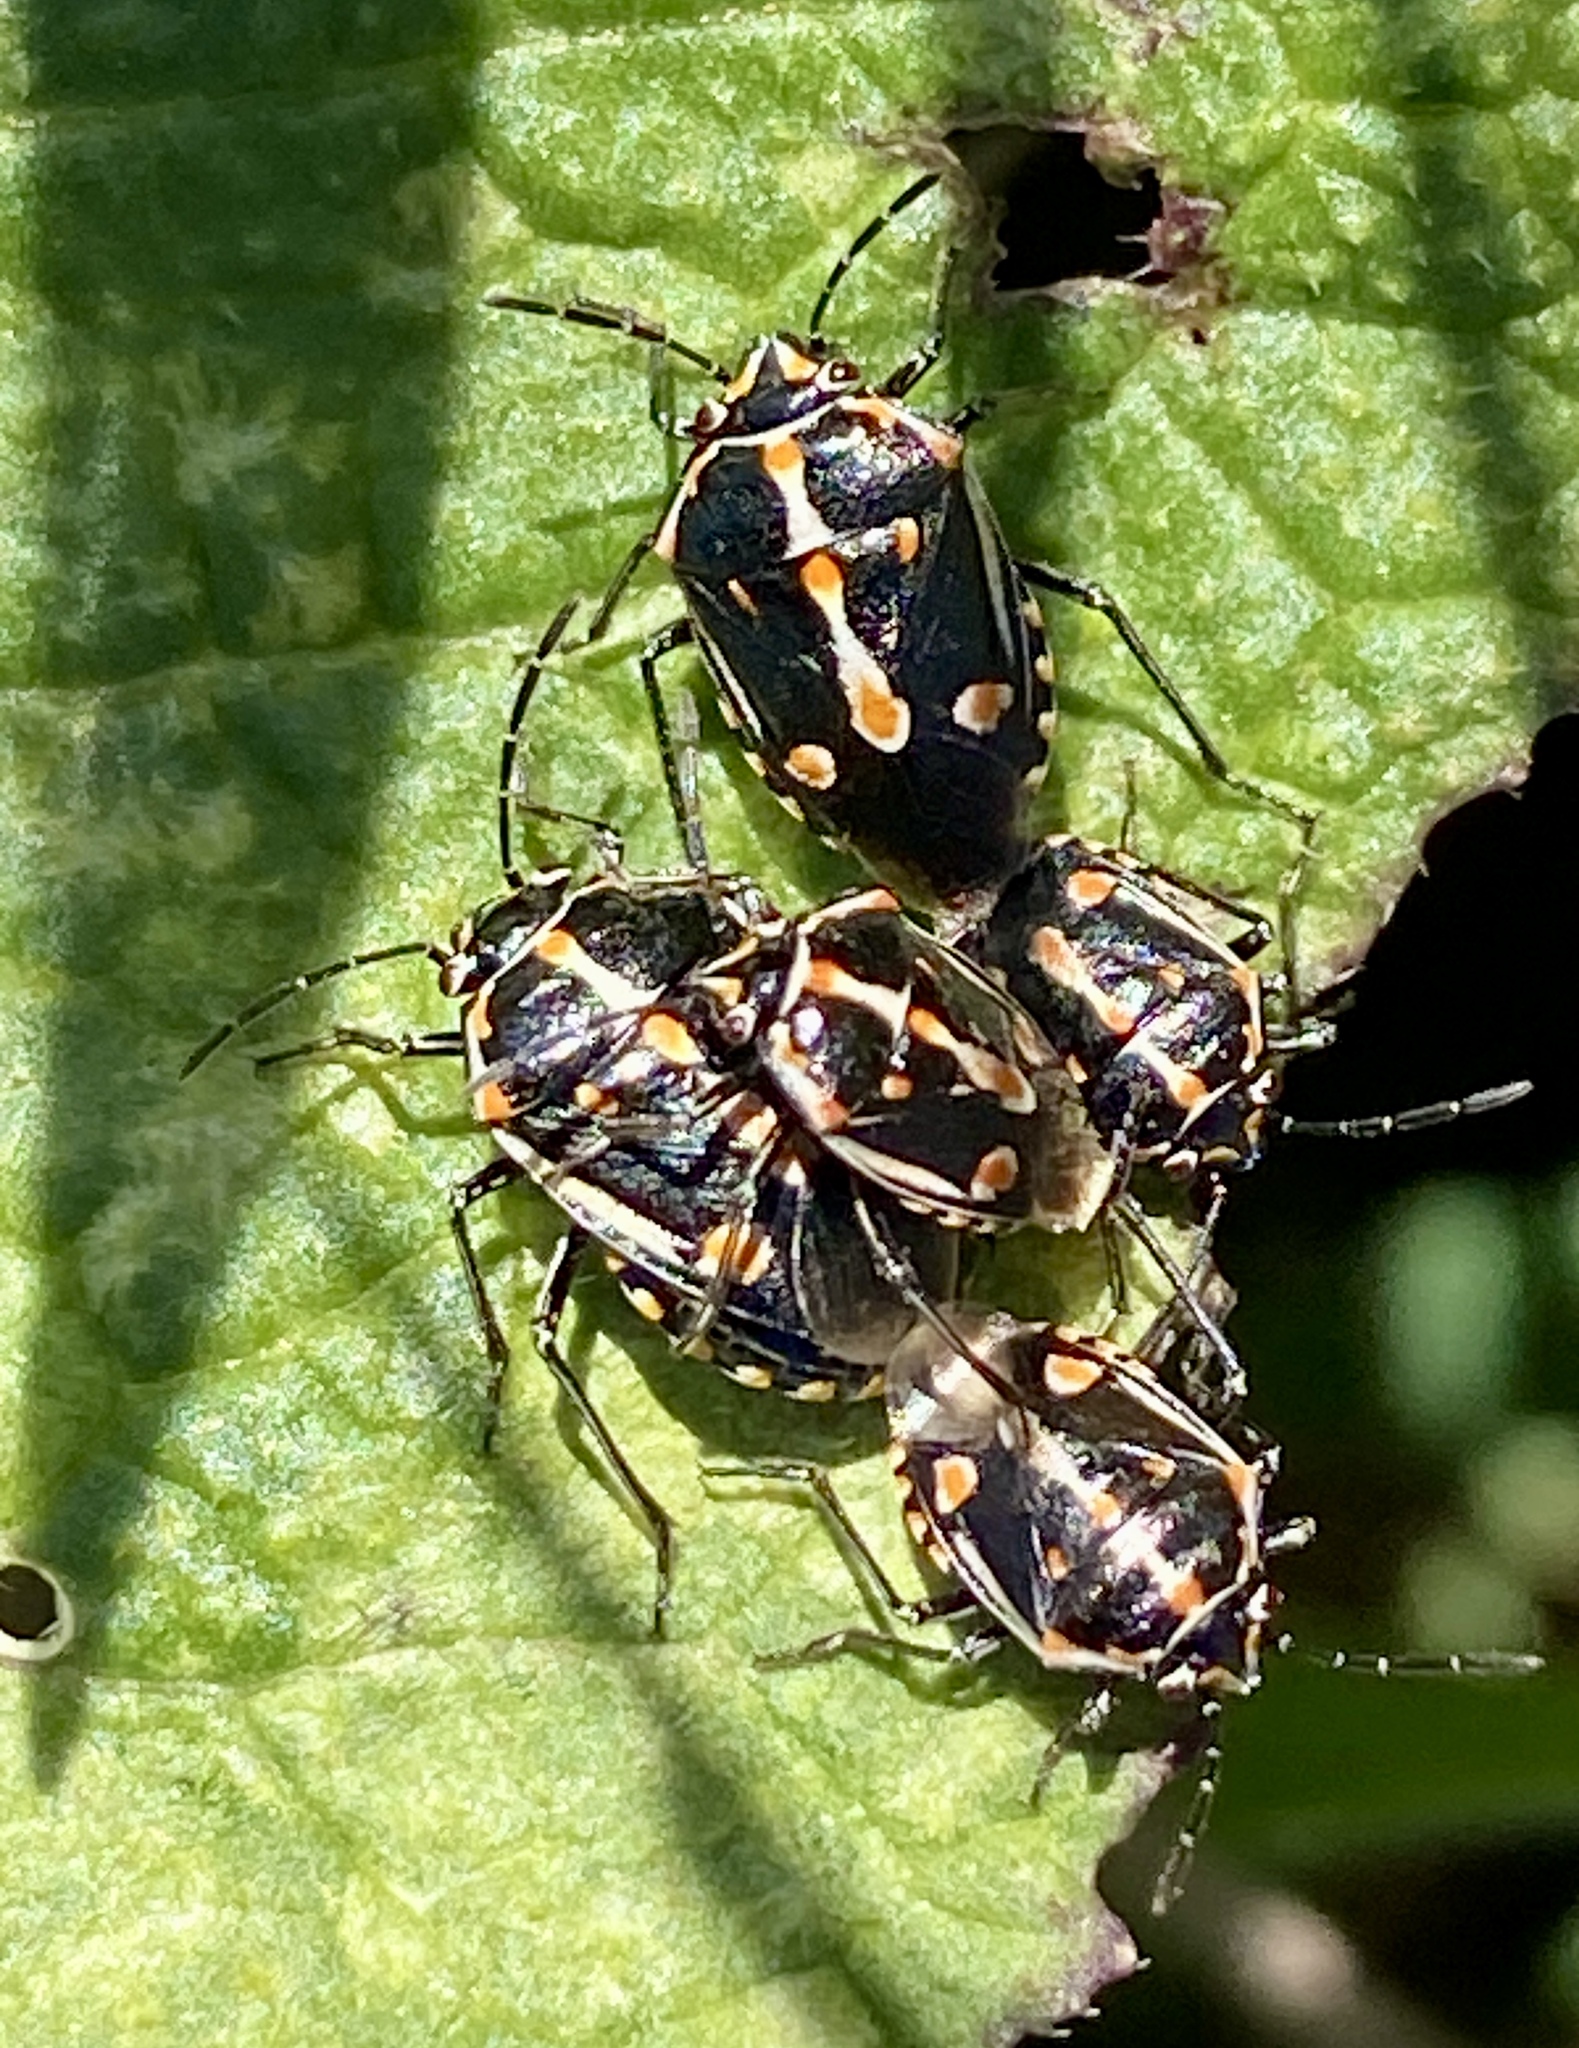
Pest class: stink_bug